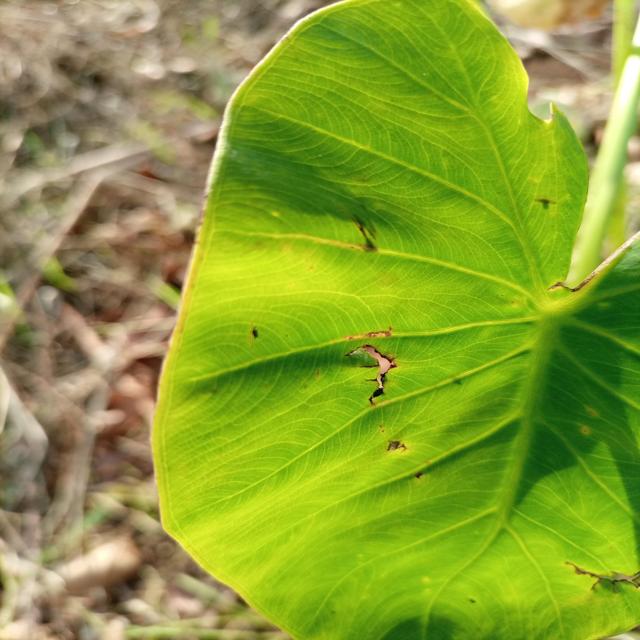
Label: Early_Blight